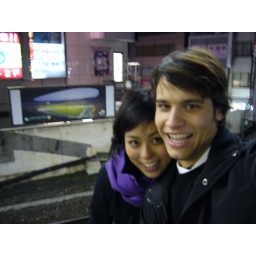
At JR train station by her house